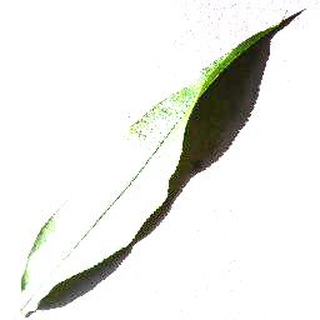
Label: healthy_peach